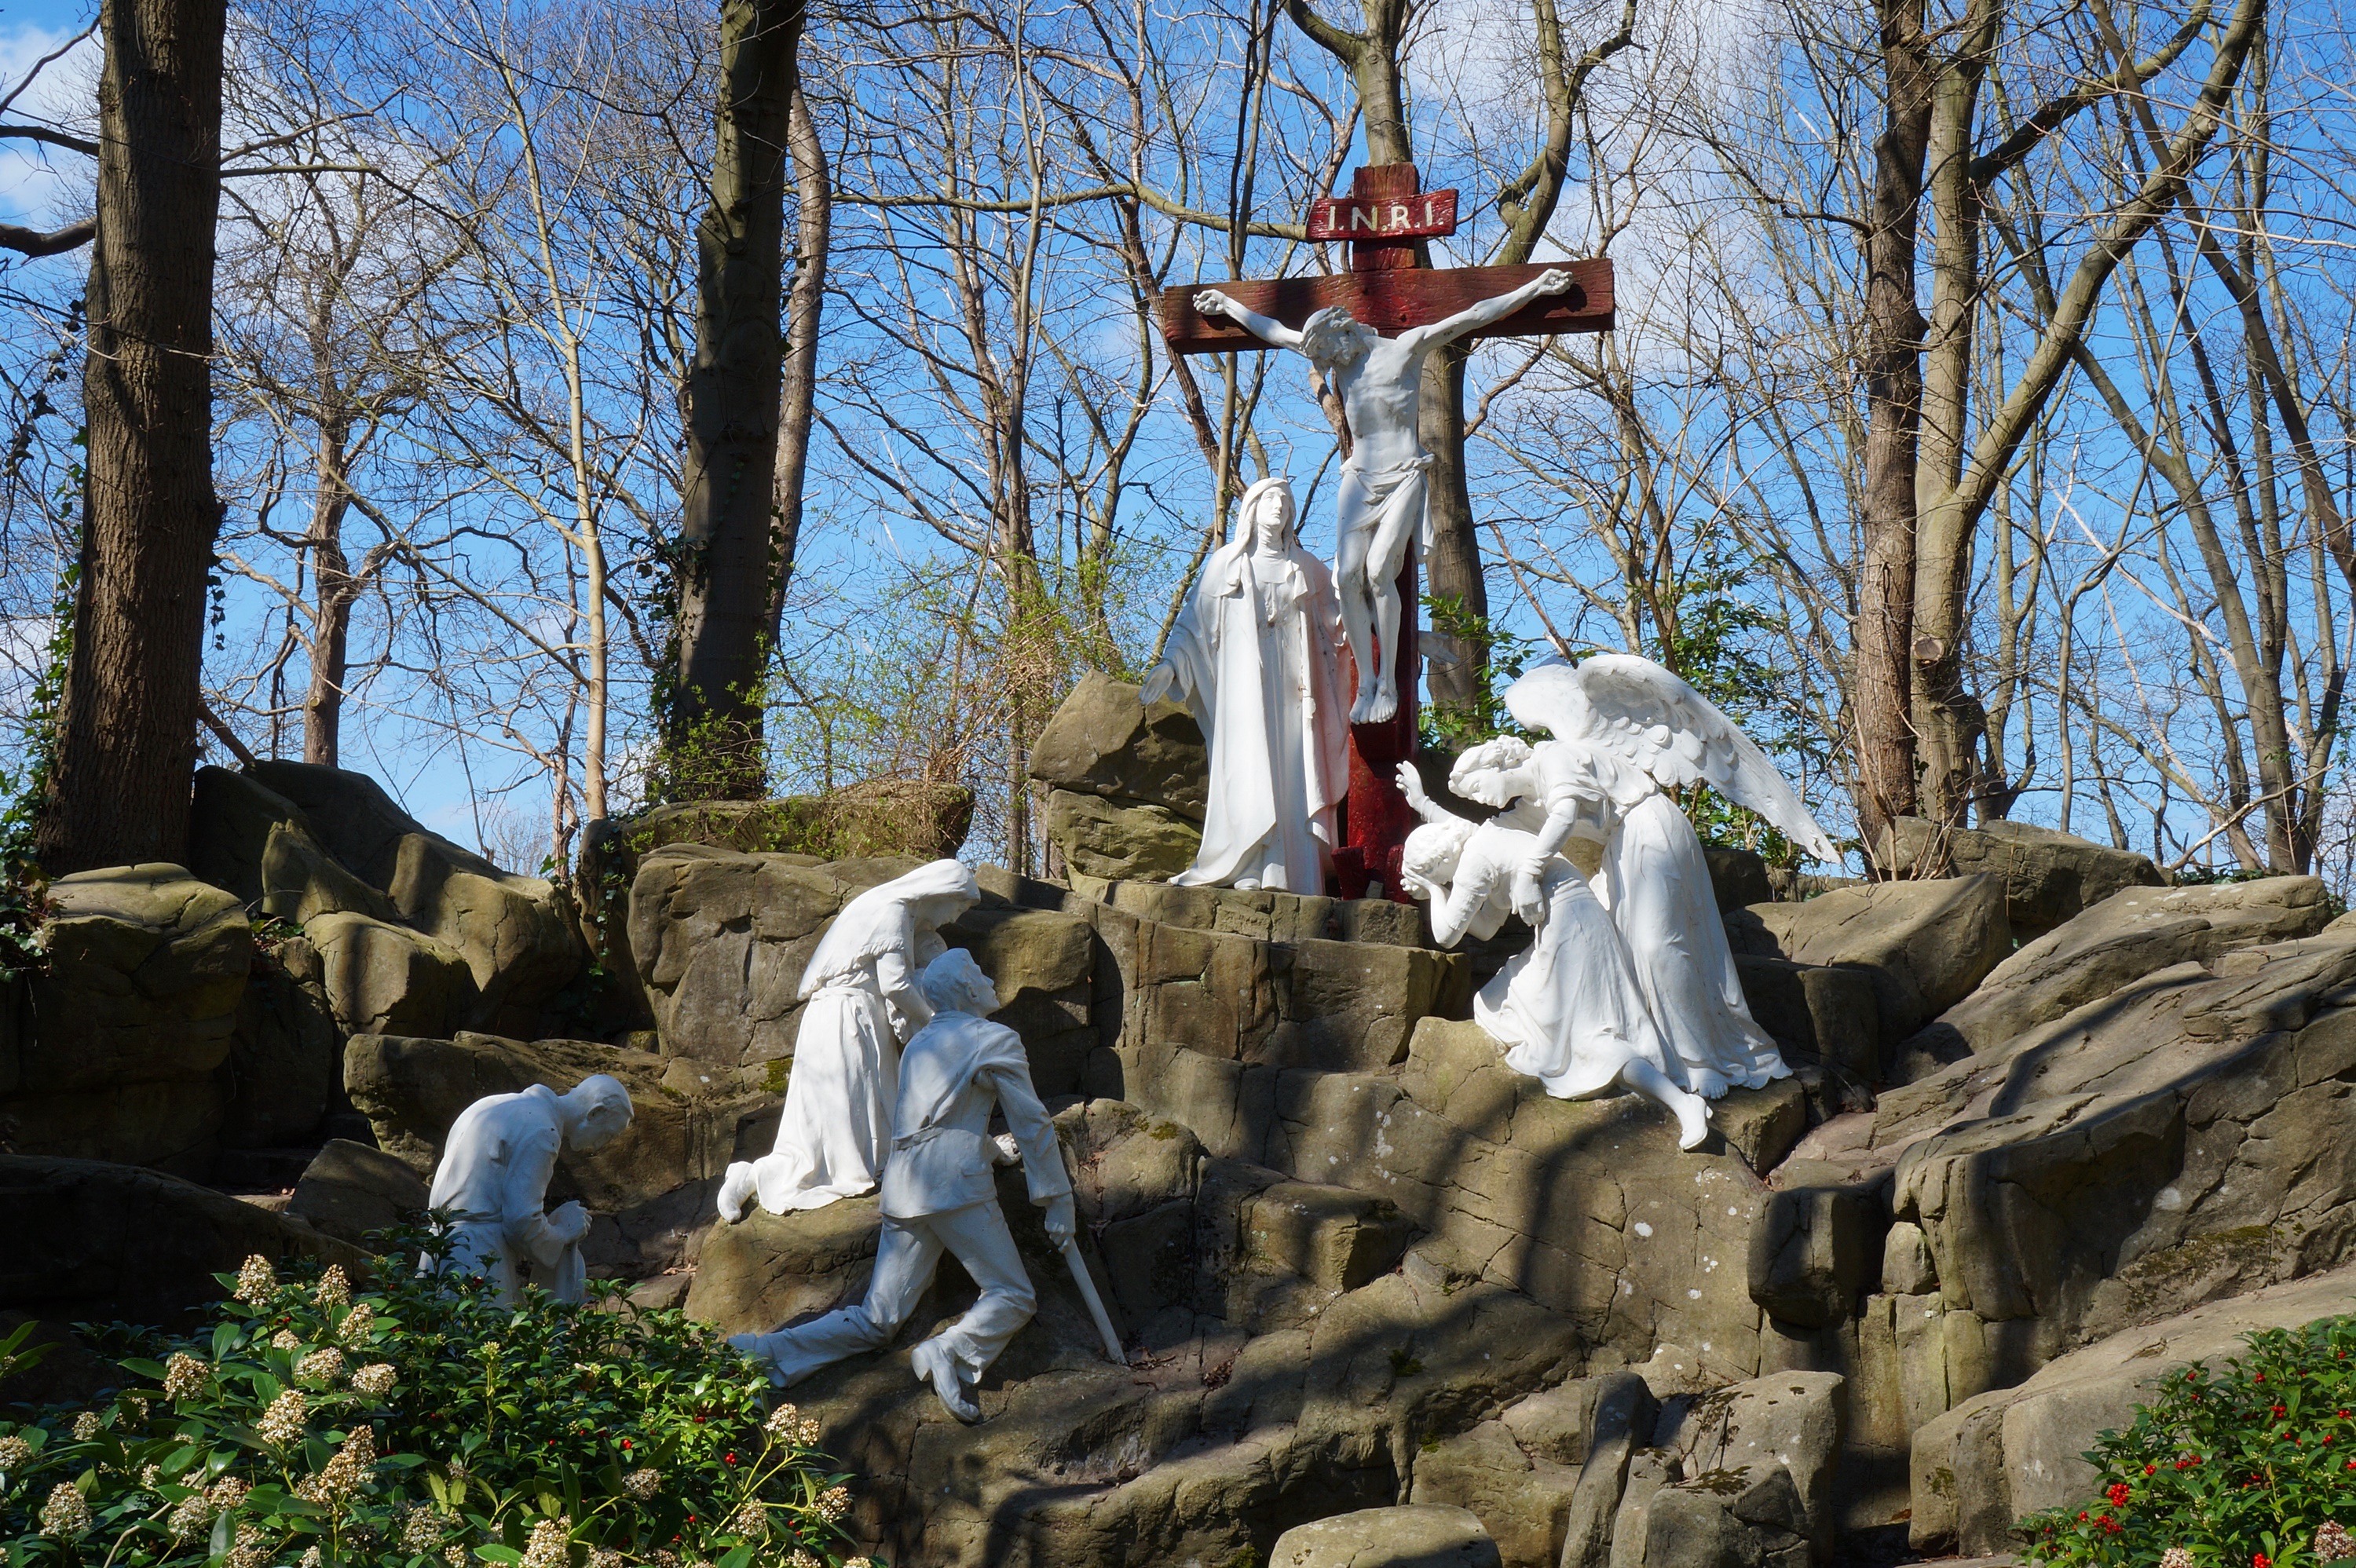
tree, white, hill, monument, statue, park, religion, cross, christian, christmas decoration, sculpture, shrine, kneel